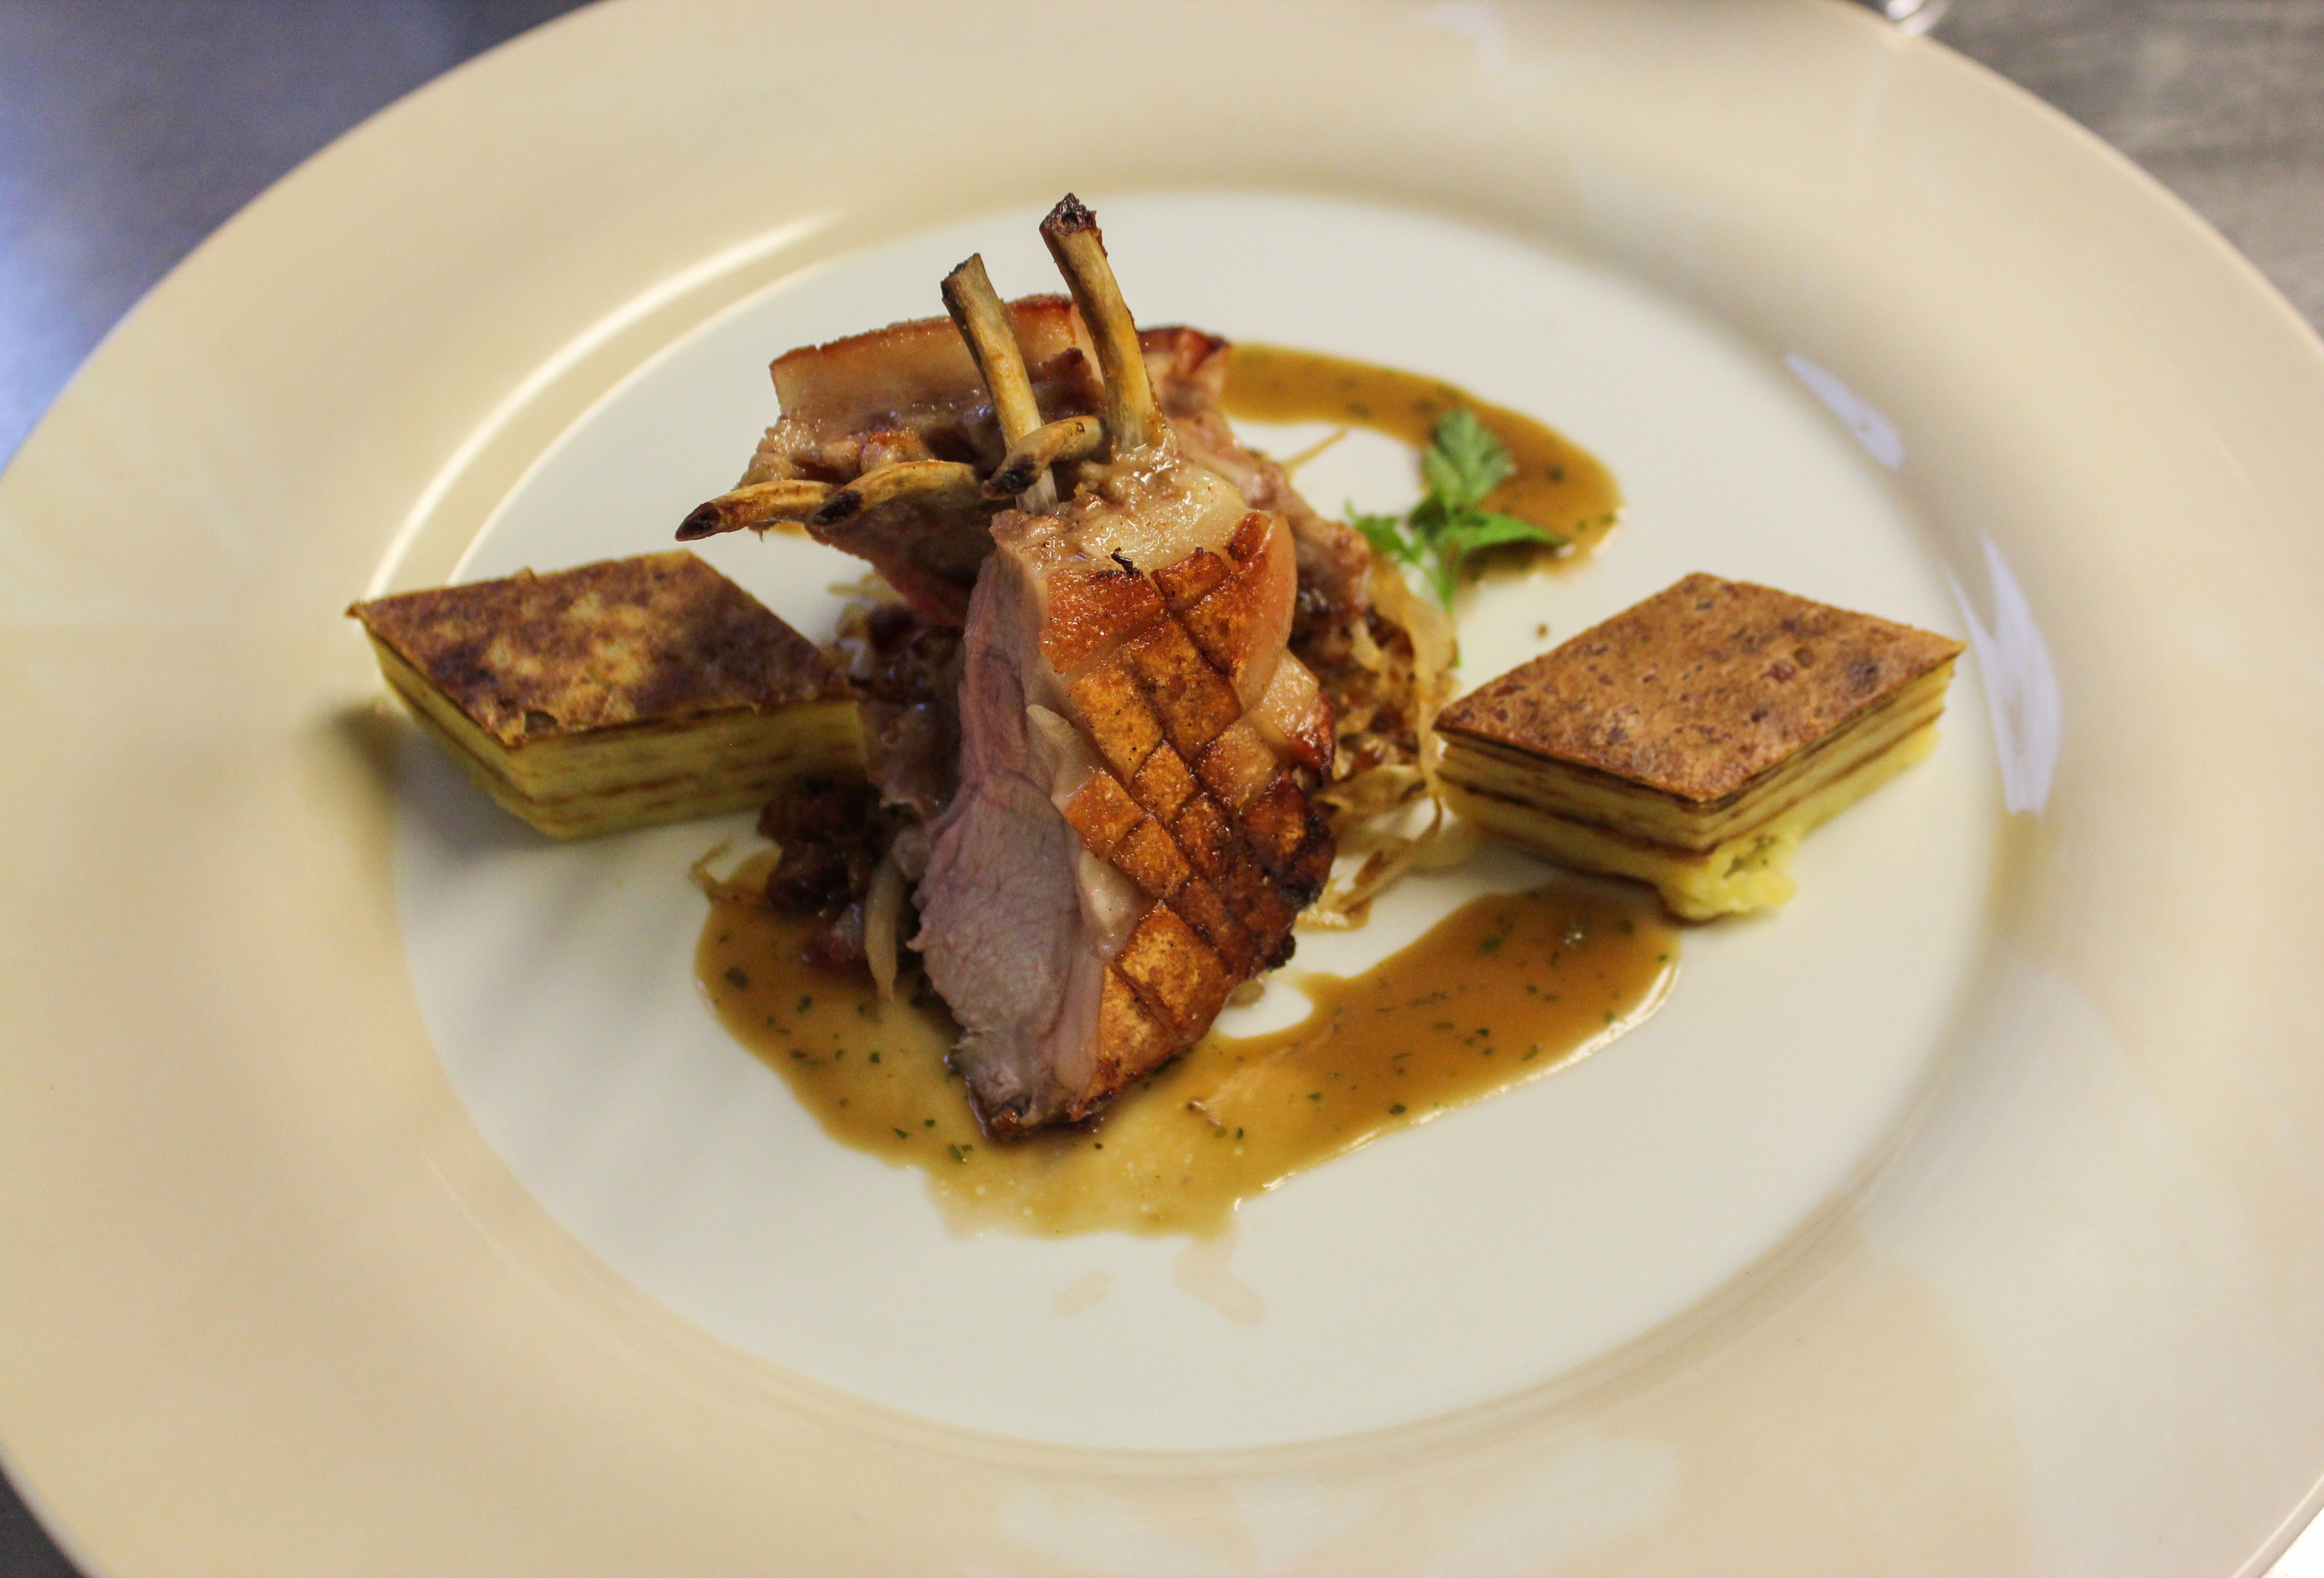
restaurant, dish, meal, food, produce, menu, plate, breakfast, gourmet, eat, meat, cuisine, steak, main course, luxury, expensive, nobel, exquisite, suckling pig, beef tenderloin, menu sequence, gourmet kitchen, gourmet restaurant, nobel restaurant